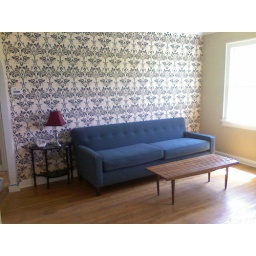
this is my new couch for the LR in an ocean blue fabric. Thanks Joan!